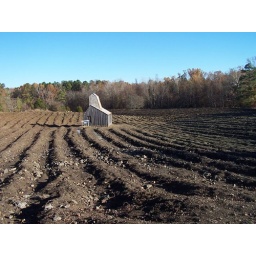
looking out over the north field which has an old mine shaft building from early last century.